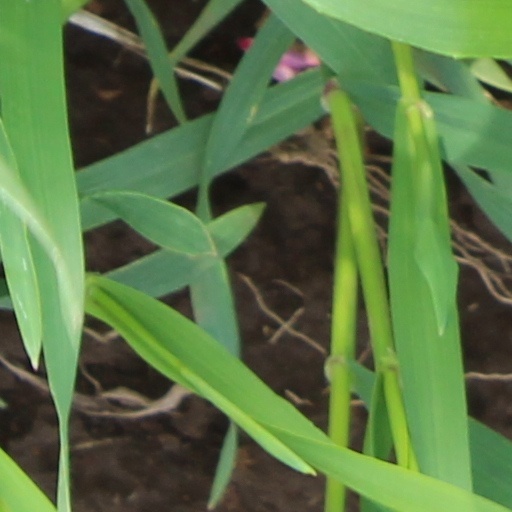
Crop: wheat